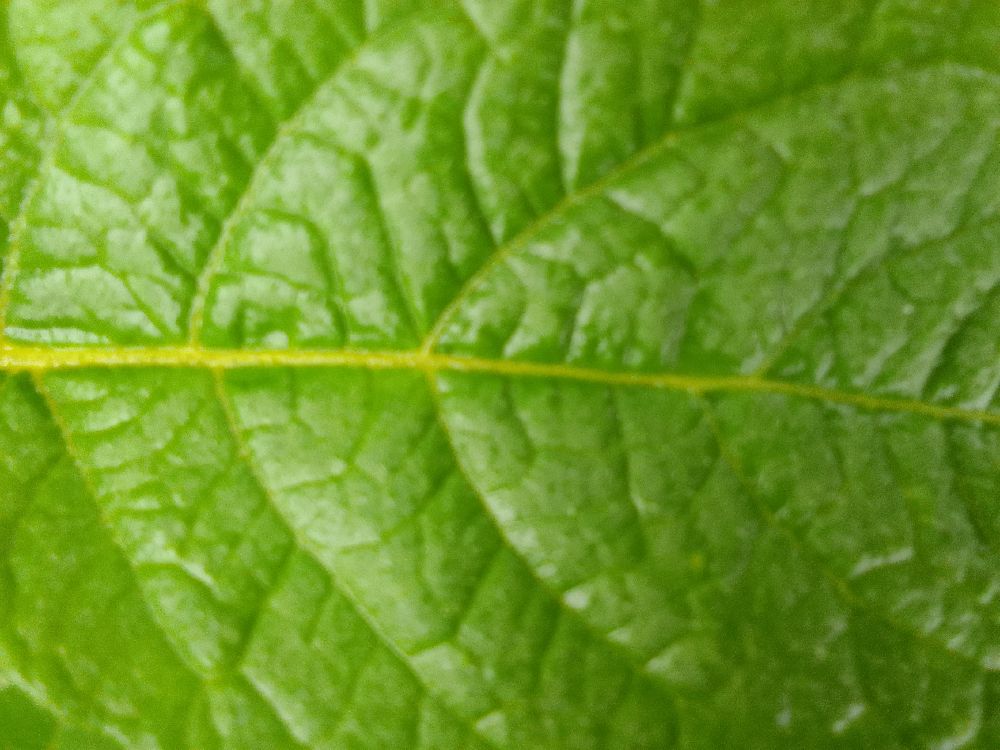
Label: Healthy